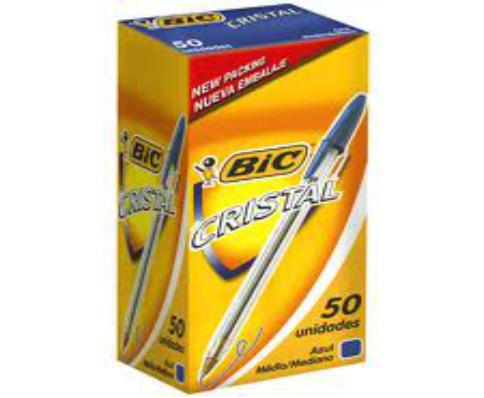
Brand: bic cristal
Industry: Necessities